Kodak Retina Reflex

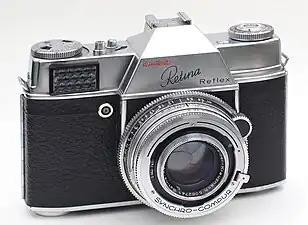
Retina Reflex (Type 025) with Schneider-Kreuznach "Retina-Xenon" standard front lens components

The Kodak Type 025 Retina Reflex is an SLR camera that uses convertible lenses (German: Wechselobjektiv), made by Kodak Stuttgart, Germany. It was made between Spring 1957 and October 1958. Like many 35 mm SLR cameras of West German heritage it is equipped with a leaf shutter instead of a focal plane shutter. It was named Type 025 Retina Reflex since it inherited several features from the contemporary Retina rangefinder cameras, like the Retina IIIc: The film advance and exposure counting system, the film channel, the selenium meter, and the focusing mechanics of the lenses. Even the Synchro-Compur shutter is very similar to the earlier designs.